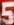
Number: 5